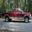
Label: pickup_truck